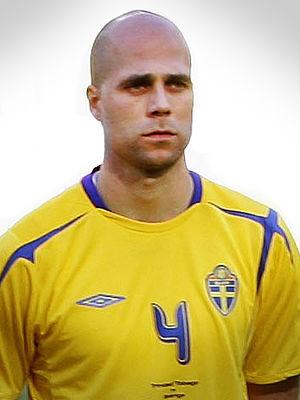
Teddy Lučić, né le 15 avril 1973 à Göteborg en Suède, est un footballeur suédois. Il joue au poste de défenseur latéral droit avec l'équipe de Suède. Il est le fils d'un père croate et d'une mère finlandaise.